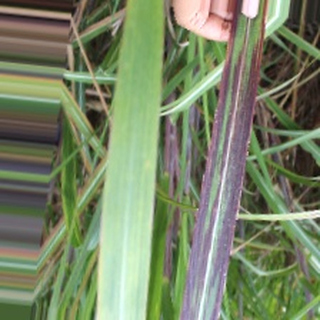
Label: sugarcane_bacterial_blight